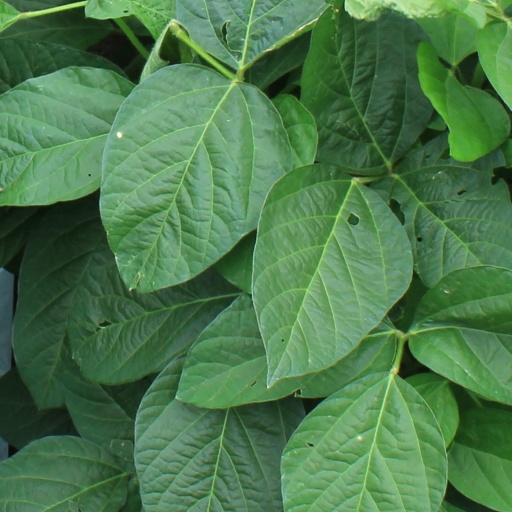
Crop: soybean